Hodthorpe and Belph

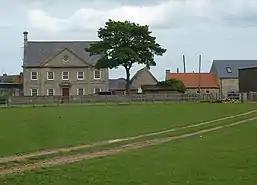
The Birks Farmhouse

There is one listed structure in the parish, The Birks Farmhouse northeast of Hodthorpe: